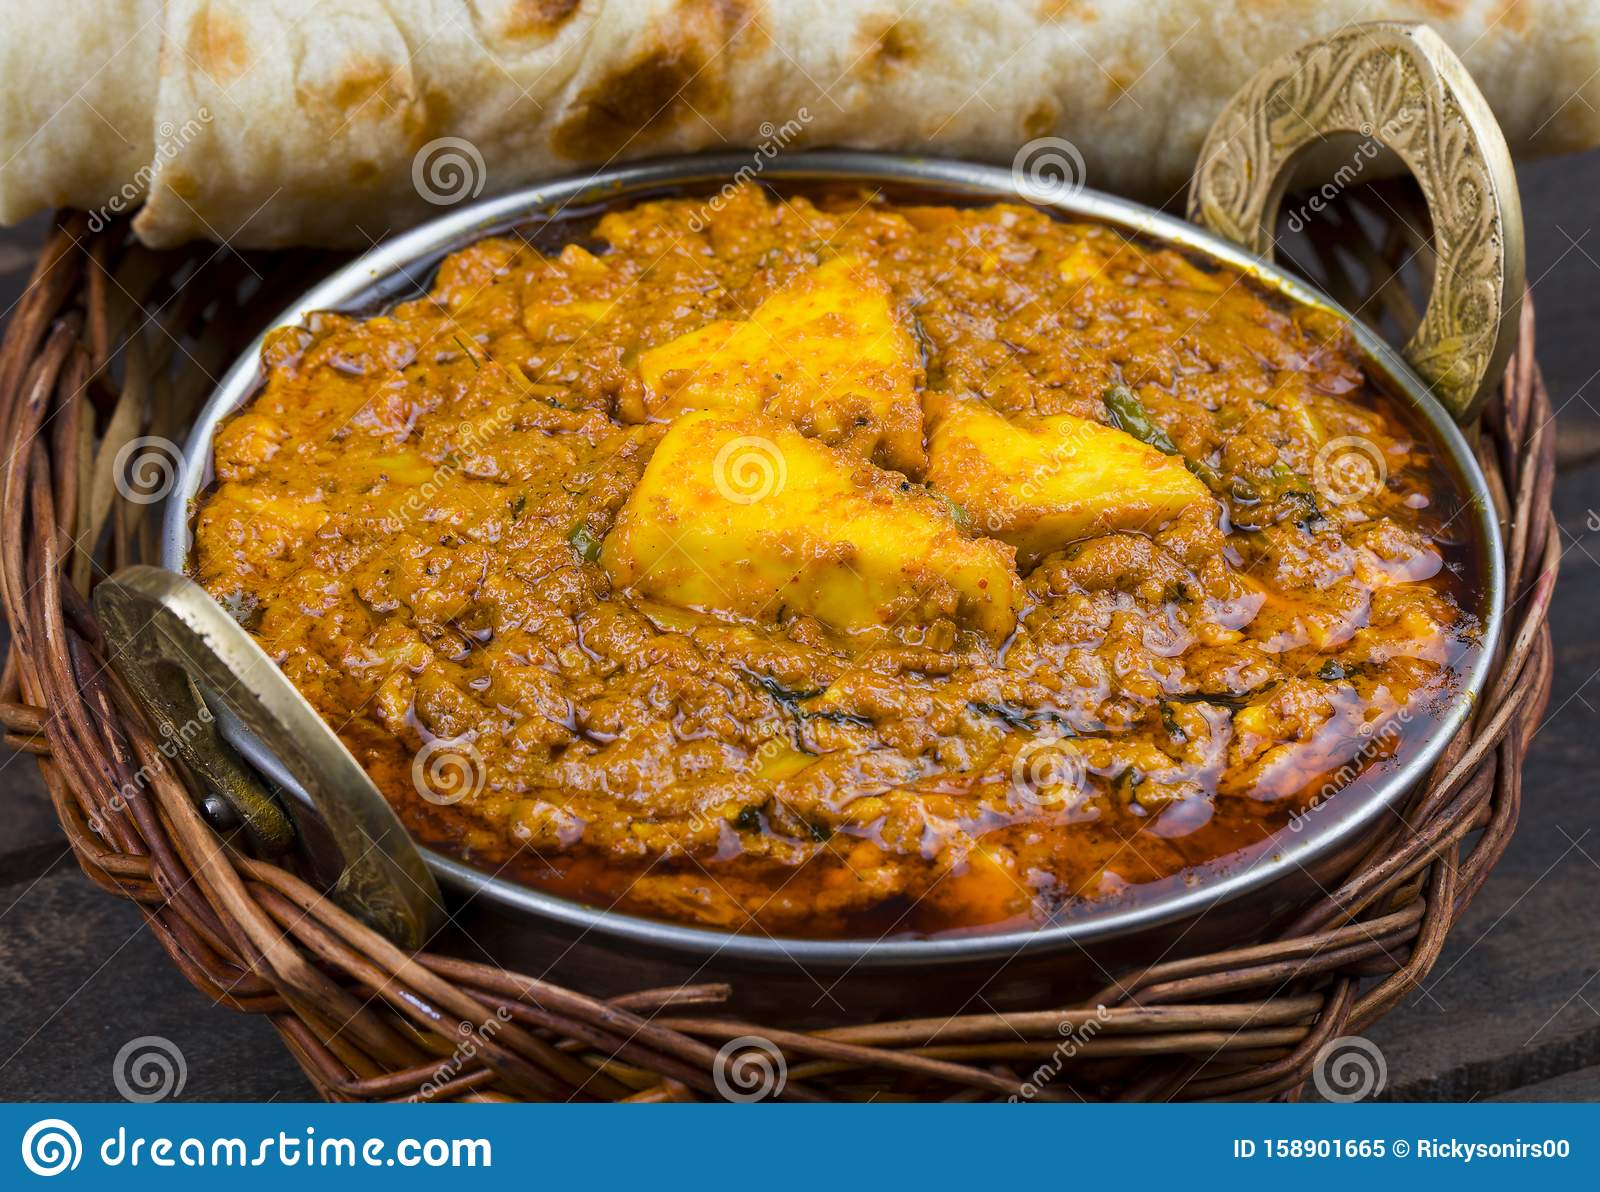
Dish: kadai_paneer